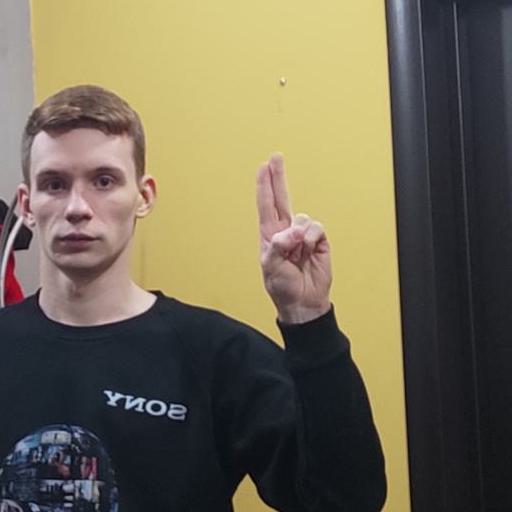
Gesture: two_up